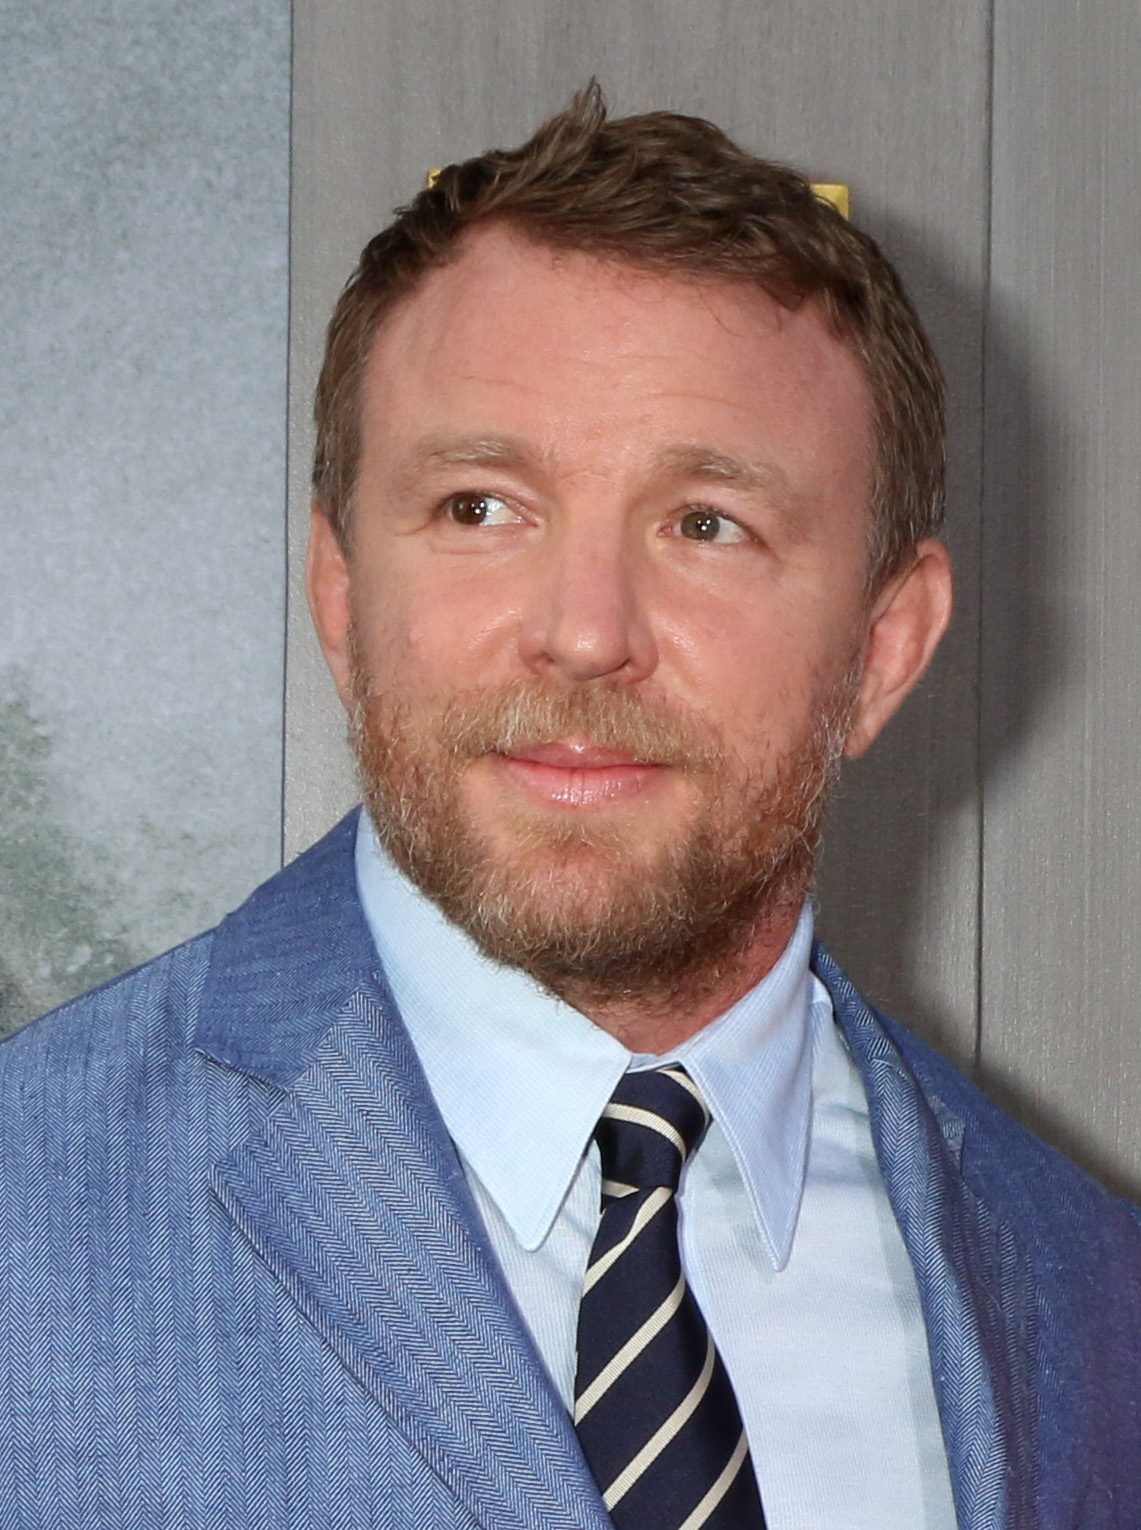
กาย ริตชี

| name = กาย ริตชี
| image = GuyRitchiebyKathyHutchins.jpg
| caption = ริตชี ในปี 2017
| birthname = กาย สจวต ริตชี
| birthplace = แฮตฟีลด์, ฮาร์ตฟอร์ดเชอร์, อังกฤษ
| yearsactive = 1995–ปัจจุบัน
| spouse = plainlist|
*
*
| children = 5
กาย สจวต ริตชี () เกิดเมื่อวันที่ 10 กันยายน ค.ศ. 1968 เป็นผู้เขียนบท นักสร้างภาพยนตร์ ผู้กำกับภาพยนตร์ชาวอังกฤษ มีผลงานโด่งดังจากการกำกับเรื่อง "Lock, Stock and Two Smoking Barrels" ,"Snatch" และ "Sherlock Holmes" ด้านชีวิตส่วนตัวเคยแต่งงานกับมาดอนน่า มีบุตรชายด้วยกัน 1 คน
==ผลงานภาพยนตร์==
| class="wikitable sortable"
! rowspan="2" | ปี
! rowspan="2" | เรื่อง
! colspan="3" | ตำแหน่ง
! rowspan="2" | หมายเหตุ
|-
! ผู้กำกับ
! เขียนบท
! ผู้อำนวยการสร้าง
|-
| 1995
| "เดอะ ฮาร์ดเคส"
|
|
|
|
|-
| 1998
| "สี่เลือดบ้า มือใหม่หัดปล้น"
|
|
|
|
|-
| 2000
| "ทีเอ็งข้าไม่ว่า ทีข้าเอ็งอย่าโวย"
|
|
|
|
|-
| 2001
| "เดอะ ไฮร#สตาร์|สตาร์"
|
|
|
| "เดอะ ไฮร"
|-
| 2002
| "สเวพท์ อเวย์(ภาพยนตร์ พ.ศ. 2545)|สเวพท์ อเวย์"
|
|
|
|-
| 2005
| "รีวอลเวอร์: เกมปล้นโกง"
|
|
|
|-
| 2008
| "ร็อคแอนด์โรลล่า: หักเหลี่ยมแก๊งค์ชนแก๊งค์"
|
|
|
|-
| 2009
| "เชอร์ล็อก โฮล์มส์ ดับแผนพิฆาตโลก|เชอร์ล็อก โฮล์มส์: ดับแผนพิฆาตโลก"
|
|
|
|-
| 2011
| "เชอร์ล็อก โฮล์มส์ เกมพญายมเงามรณะ|เชอร์ล็อก โฮล์มส์: เกมพญายมเงามรณะ"
|
|
|
|-
| 2015
| "เดอะ แมน ฟรอม อั.ง.เ.คิ.ล. คู่ดุไร้ปรานี"
|
|
|
|-
| 2017
| "คิง อาร์เธอร์: ตำนานแห่งดาบราชันย์"
|
|
|
|-
| rowspan=2 | 2019
| "อะลาดิน (ภาพยนตร์ พ.ศ. 2562)|อะลาดิน"
|
|
|
|-
| "เดอะ เจนเทิลแมน: สุภาพบุรุษมาหากัญ (ภาพยนตร์ พ.ศ. 2563)|เดอะ เจนเทิลแมน: สุภาพบุรุษมาหากัญ"
|
|
|
|-
| 2021
| "คนคลั่งแค้น ปล้นผ่านรก"
|
|
|
|-
| rowspan=2 | 2023
| "ปฏิบัติการระห่ำ โคตรคนฟอร์จูน"
|
|
|
|-
| "เดอะ โคเวแนนท์"
|
|
|
|-
| 2024
| "เดอะ มินนิสทรี ออฟ อันเจนเทิลแมนลี่ วอร์แฟร์"
|
|
|
|
|
==ผลตอบรับ==
ผลตอบรับ ทั้งคำวิจารณ์และรายได้ จากการกำกับภาพยนตร์ทั้งหมด 14 เรื่องของ กาย ริตชี
| class="wikitable sortable"
|-
! ปี
! เรื่อง
! รอตเทนโทเมโทส์
! colspan=2 | เมทาคริติก
! width=90 | อินเทอร์เน็ตมูวีเดตาเบส|ไอเอ็มดีบี
! ทุนสร้าง
! รายได้ทั่วโลก
|-
| 1998 || "สี่เลือดบ้า มือใหม่หัดปล้น" ||ไฟล์:Rotten Tomatoes.svg|12px 75% || style="background-color:#66CC33;" |
| 66 || style="text-align:center;" | 8.1 || style="text-align:center;" | $1,350,000 || align="right" | $28,356,188
|-
| 2000 || "ทีเอ็งข้าไม่ว่า ทีข้าเอ็งอย่าโวย" ||ไฟล์:Rotten Tomatoes.svg|12px 74% || style="background-color:#FFCC33;" |
| 55 || style="text-align:center;" | 8.2 || style="text-align:center;" | $10,000,000 || align="right" | $83,557,872
|-
| 2002 || "สเวพท์ อเวย์" ||ไฟล์:Rotten Tomatoes rotten.svg|12px 5% || rowspan=2 style="background-color:#FF0000;" |
| 18 || style="text-align:center;" | 3.6 || style="text-align:center;" | $10,000,000 || align="right" | $1,036,520
|-
| 2005 || "รีวอลเวอร์: เกมปล้นโกง" ||ไฟล์:Rotten Tomatoes rotten.svg|12px 15% || 25 || style="text-align:center;" | 6.3 || style="text-align:center;" | $27,000,000 || align="right" | $7,221,558
|-
| 2008 || "ร็อคแอนด์โรลล่า: หักเหลี่ยมแก๊งค์ชนแก๊งค์" ||ไฟล์:Rotten Tomatoes.svg|12px 60% || rowspan=9 style="background-color:#FFCC33;" |
| 53 || style="text-align:center;" | 7.2 || style="text-align:center;" | $18,000,000 || align="right" | $25,740,863
|-
| 2009 || "เชอร์ล็อก โฮล์มส์: ดับแผนพิฆาตโลก" ||ไฟล์:Rotten Tomatoes.svg|12px 69% || 57 || style="text-align:center;" | 7.6 || style="text-align:center;" | $90,000,000 || align="right" | $524,028,679
|-
| 2011 || "เชอร์ล็อก โฮล์มส์: เกมพญายมเงามรณะ" ||ไฟล์:Rotten Tomatoes rotten.svg|12px 59% || 48 || style="text-align:center;" | 7.4 || style="text-align:center;" | $125,000,000 || align="right" | $545,448,418
|-
| 2015 || "เดอะ แมน ฟรอม อั.ง.เ.คิ.ล. คู่ดุไร้ปรานี" ||ไฟล์:Rotten Tomatoes.svg|12px 68% || 56 || style="text-align:center;" | 7.2 || style="text-align:center;" | $75,000,000 || align="right" | $109,845,109
|-
| 2017 || "คิง อาร์เธอร์: ตำนานแห่งดาบราชันย์" ||ไฟล์:Rotten Tomatoes rotten.svg|12px 31% || 41 || style="text-align:center;" | 6.7 || style="text-align:center;" | $175,000,000 || align="right" | $148,675,066
|-
| rowspan=2 | 2019 || "อะลาดิน" ||ไฟล์:Rotten Tomatoes rotten.svg|12px 57% || 53 || style="text-align:center;" | 6.9 || style="text-align:center;" | $183,000,000 || align="right" | $1,054,304,000
|-
| "เดอะ เจนเทิลแมน: สุภาพบุรุษมาหากัญ" ||ไฟล์:Rotten Tomatoes.svg|12px 75% || 51 || style="text-align:center;" | 7.8 || style="text-align:center;" | $22,000,000 || align="right" | $115,171,795
|-
| 2021 || "คนคลั่งแค้น ปล้นผ่านรก" ||ไฟล์:Rotten Tomatoes.svg|12px 67% || 57 || style="text-align:center;" | 7.1 || style="text-align:center;" | $40,000,000 || align="right" | $103,966,489
|-
| rowspan=2 | 2023 || "ปฏิบัติการระห่ำ โคตรคนฟอร์จูน" ||ไฟล์:Rotten Tomatoes rotten.svg|12px 51% || 51 || style="text-align:center;" | 6.3 || style="text-align:center;" | $50,000,000 || align="right" | $37,846,956
|-
| "เดอะ โคเวแนนท์" ||ไฟล์:Rotten Tomatoes.svg|12px 83% || style="background-color:#66CC33;" |
| 63 || style="text-align:center;" | 7.5 || style="text-align:center;" | $55,000,000 || align="right" | $21,630,900
|-
! colspan=2 | เฉลี่ย รวม
! ไฟล์:Rotten Tomatoes rotten.svg|12px 56%
! colspan=2 | 50
! 7.0
! $881.4 ล้าน
! $2,806,830,413
|
ไฟล์:Rotten Tomatoes rotten.svg|16px
สีแดง สีส้ม สีเขียว
$
== อ้างอิง ==
หมวดหมู่:ผู้กำกับภาพยนตร์ชาวอังกฤษ
หมวดหมู่:บุคคลจากเทศมณฑลฮาร์ตฟอร์ดเชอร์